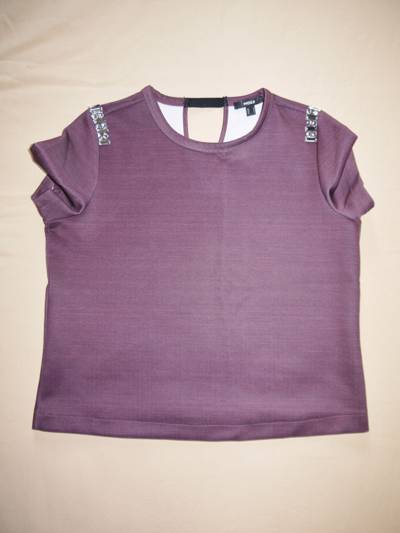
Waste category: clothes